Dospat–Vacha Hydropower Cascade

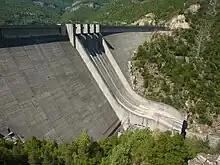
Vacha Dam

The water from the Tsankov Kamak HPP flows through the river bed the Vacha Reservoir, which is an annual leveler. It spans a territory of 5 km and contains 226.2 million m of water. Its dam is the highest in Bulgaria, reaching 144.5 m, and is a concrete gravity structure. Its length is 420 m.